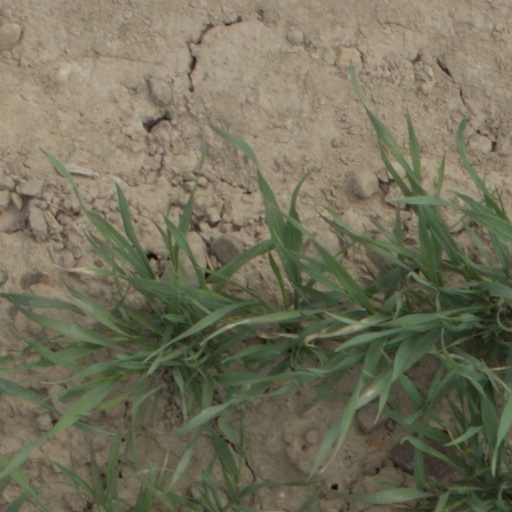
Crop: wheat